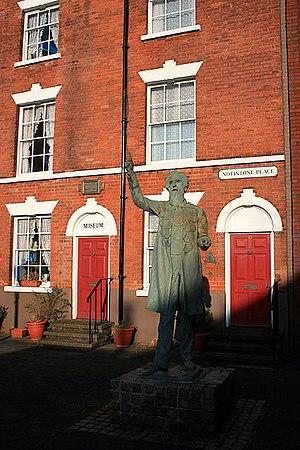
Cette liste des musées du Nottinghamshire, Angleterre contient des musées qui sont définis dans ce contexte comme des institutions qui recueillent et soignent des objets d'intérêt culturel, artistique, scientifique ou historique. leurs collections ou expositions connexes disponibles pour la consultation publique. Sont également inclus les galeries d'art à but non lucratif et les galeries d'art universitaires. Les musées virtuels ne sont pas inclus.